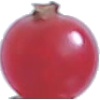
Label: redcurrant